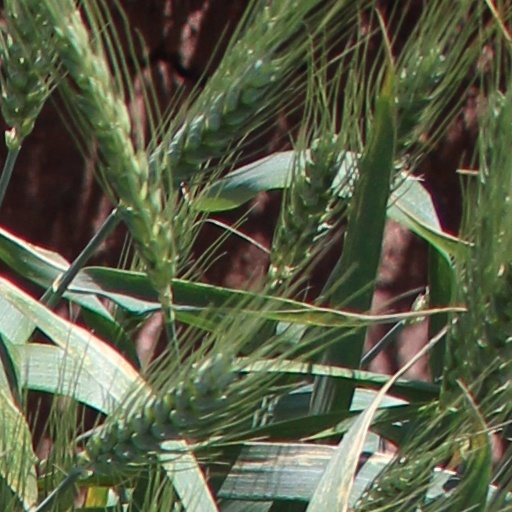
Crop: wheat